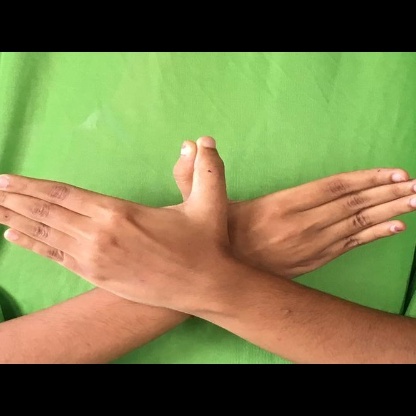
Mudra: Garuda